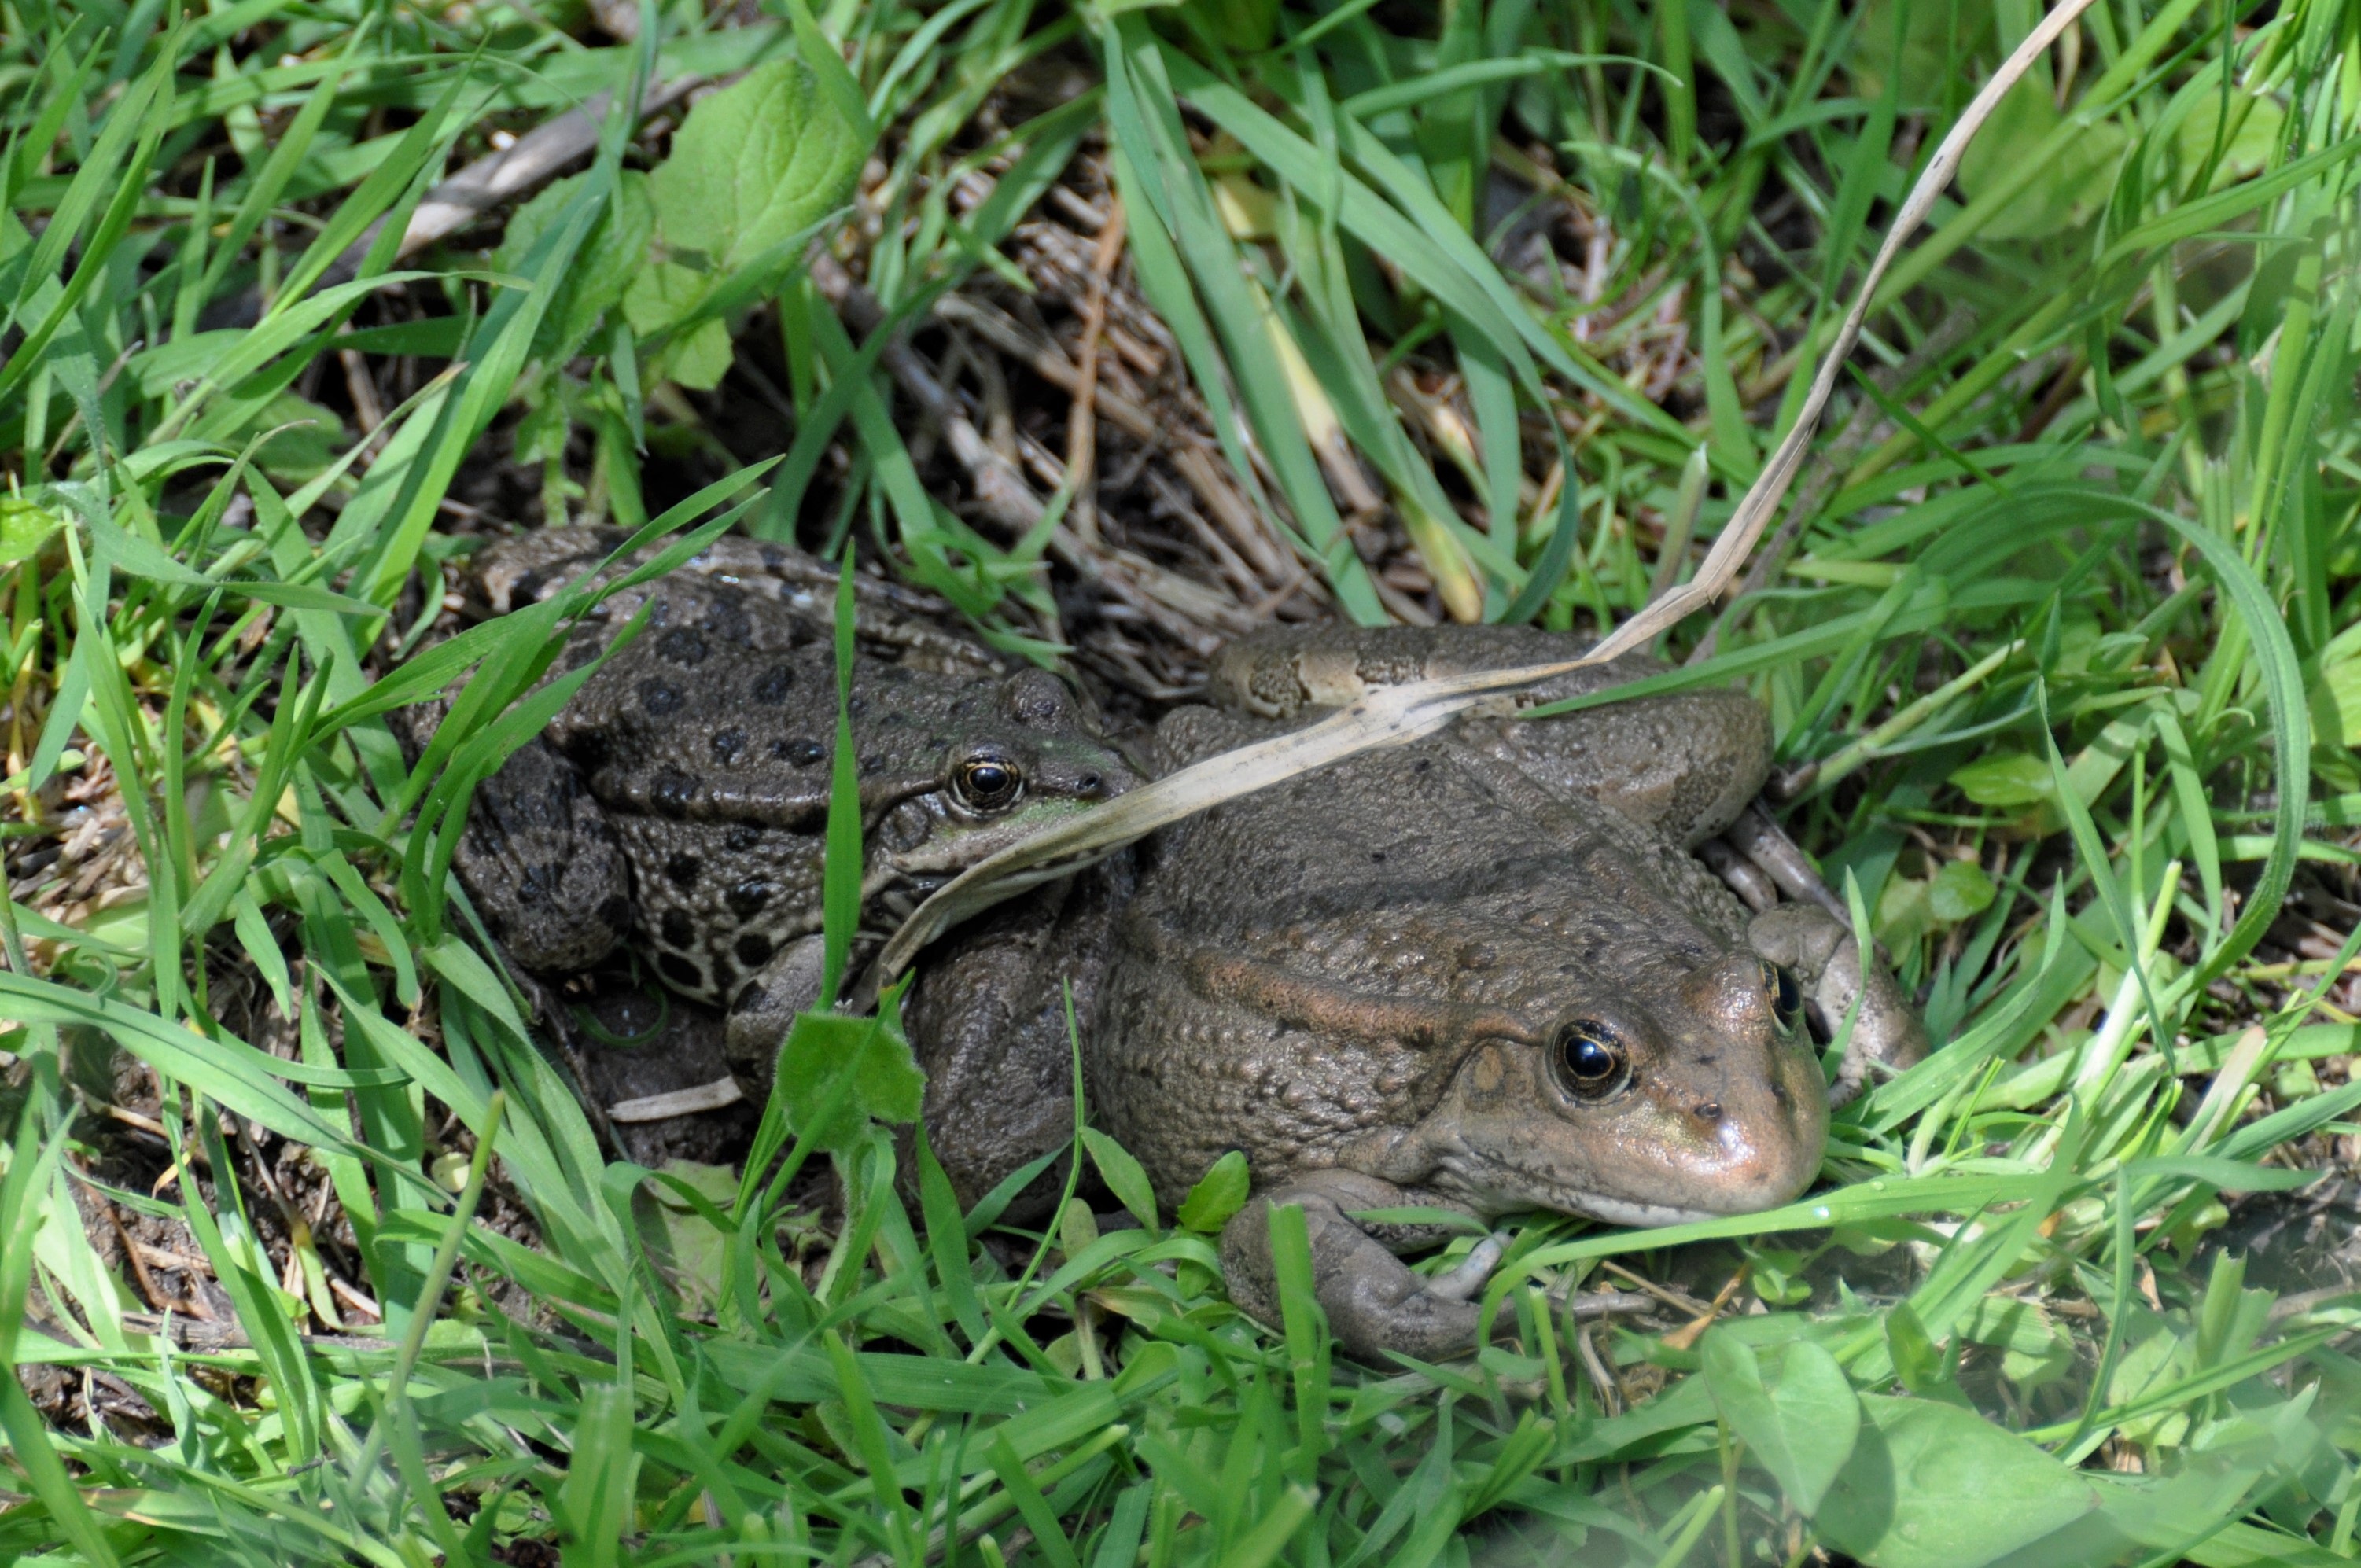
water, nature, grass, pond, wildlife, green, frog, toad, amphibian, fauna, animals, vertebrate, frogs, ranidae